Anasyrma

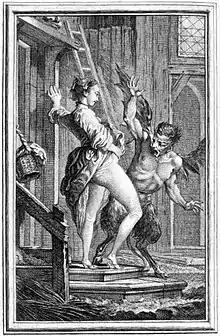
La Fontaine plate

According to folklore, women lifted their skirts to chase off enemies in Ireland and China. A story from "The Irish Times" (September 23, 1977) reported a potentially violent incident involving several men, which was averted by a woman exposing her genitals to the attackers. According to Balkan folklore, when it rained too much, women would run into the fields and lift their skirts to scare the gods and end the rain. Maimonides also mentions this ritual to ward off the rain while expressing his disapproval. Stripping away clothing was perceived as creating a "raw" state closer to nature than society, facilitating interaction with supernatural entities. In Jean de La Fontaine's "Nouveaux Contes" (1674), a demon is repulsed by the sight of a woman lifting her skirt. Associated carvings, called sheela na gigs, were common on medieval churches in northern Europe and the British Isles.